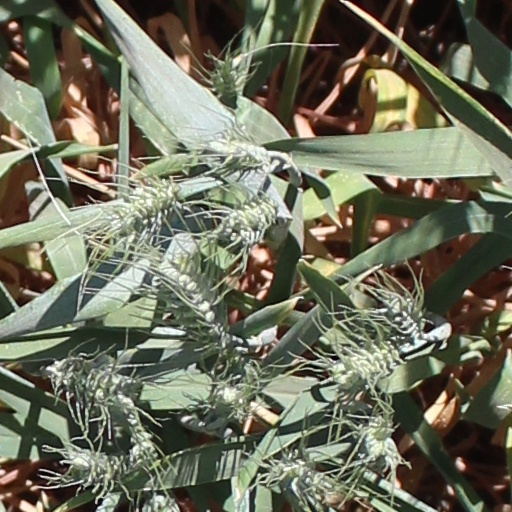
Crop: wheat